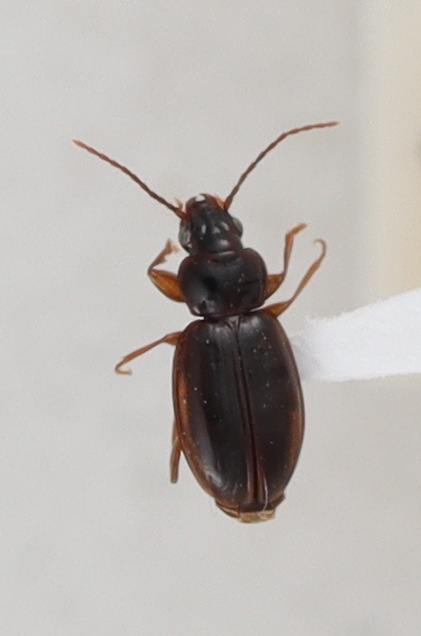
Scientific name: Trechus obtusus
Plot: 14
Trap: S
Collected: 20201013